Centennial of the Restored State of Lithuania

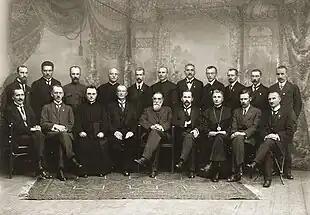
Signatories of the Act of Independence of Lithuania

Lithuania's statehood dates to the 13th-century Grand Duchy of Lithuania. On 6 July 1253, Mindaugas was crowned as the King of Lithuania. In 1385, Lithuania joined Poland in a union that grew into the Polish–Lithuanian Commonwealth by 1569. Between 1772 and 1795, most of Lithuania was annexed by the Russian Empire.